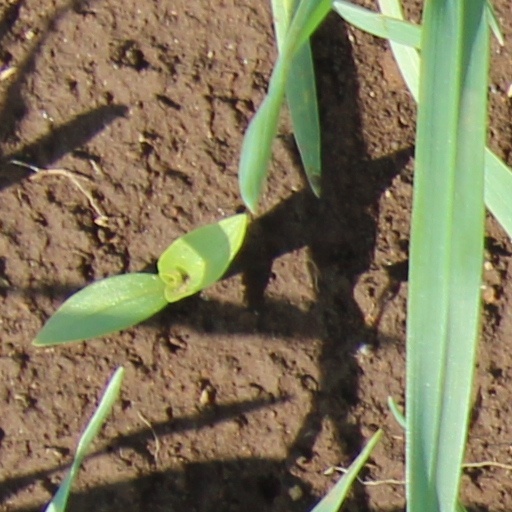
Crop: wheat